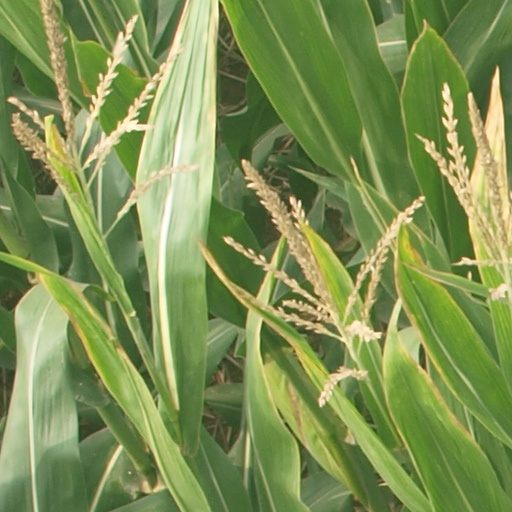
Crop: maize; corn